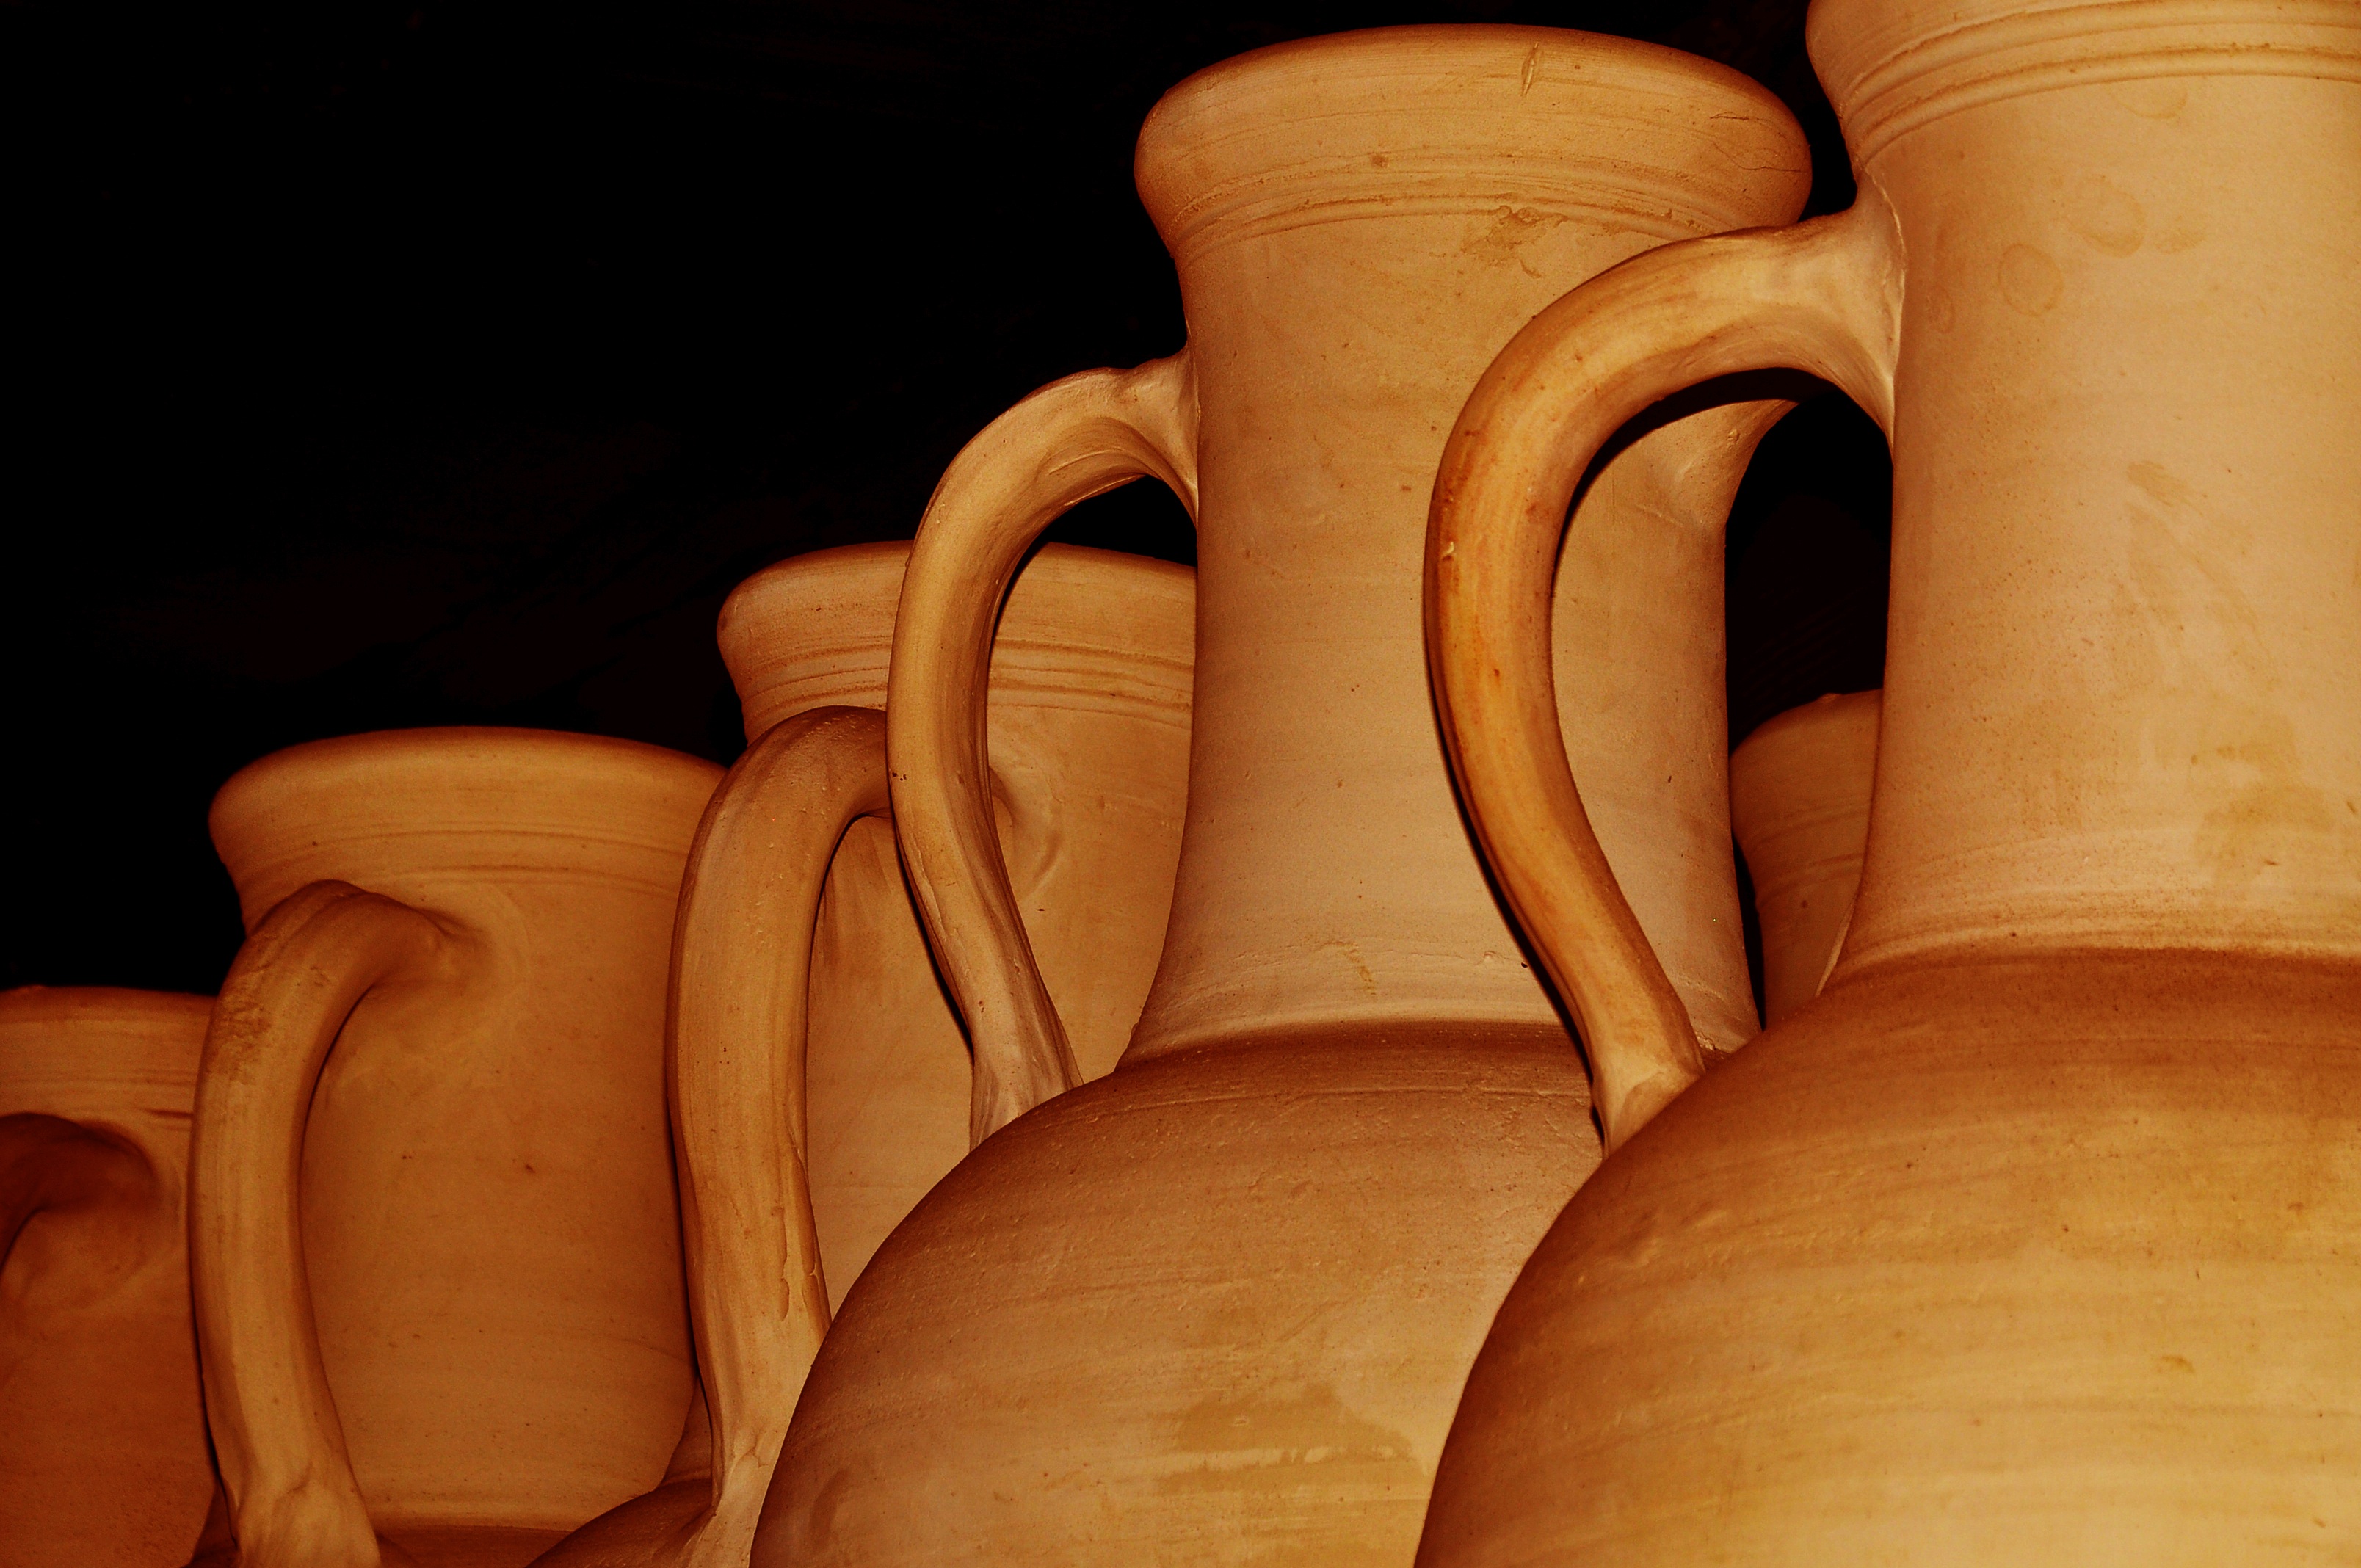
hand, wood, photography, color, yellow, pottery, material, close up, jug, art, temple, clay, carving, shape, tunisia, macro photography, man made object, ancient history, nabeul